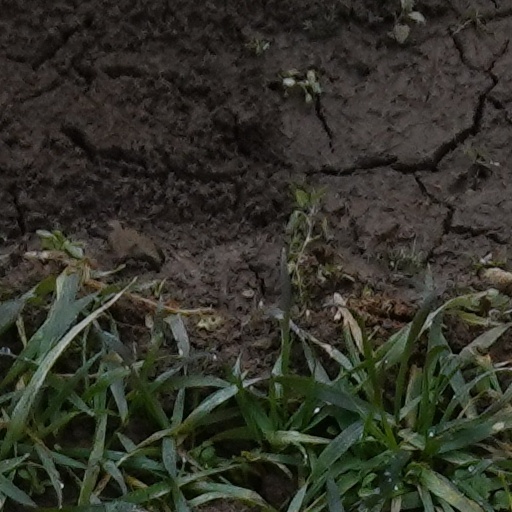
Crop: wheat